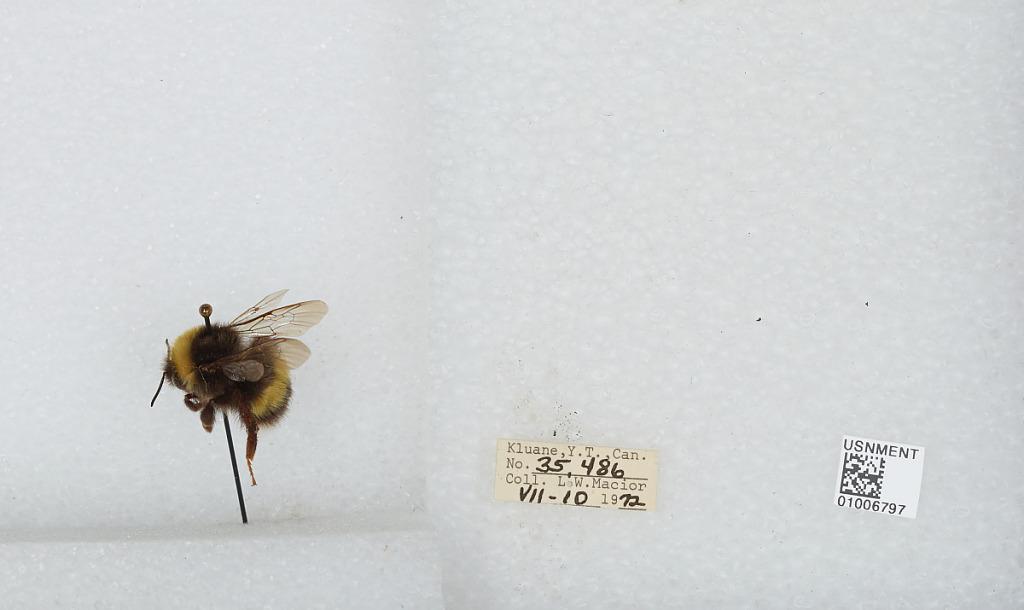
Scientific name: Bombus (Bombus) lucorum (Linnaeus)
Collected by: L. Macior
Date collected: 1972-7-10
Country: Canada
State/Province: Yukon Territory
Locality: Kluane
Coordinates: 60.75, -139.5